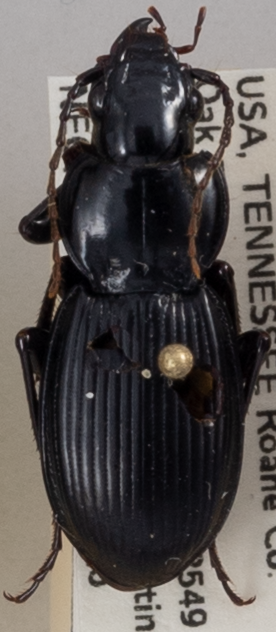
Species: Cyclotrachelus sodalis
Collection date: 2019-06-26
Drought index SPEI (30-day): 1.348
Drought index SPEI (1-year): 2.09
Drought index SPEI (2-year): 2.09